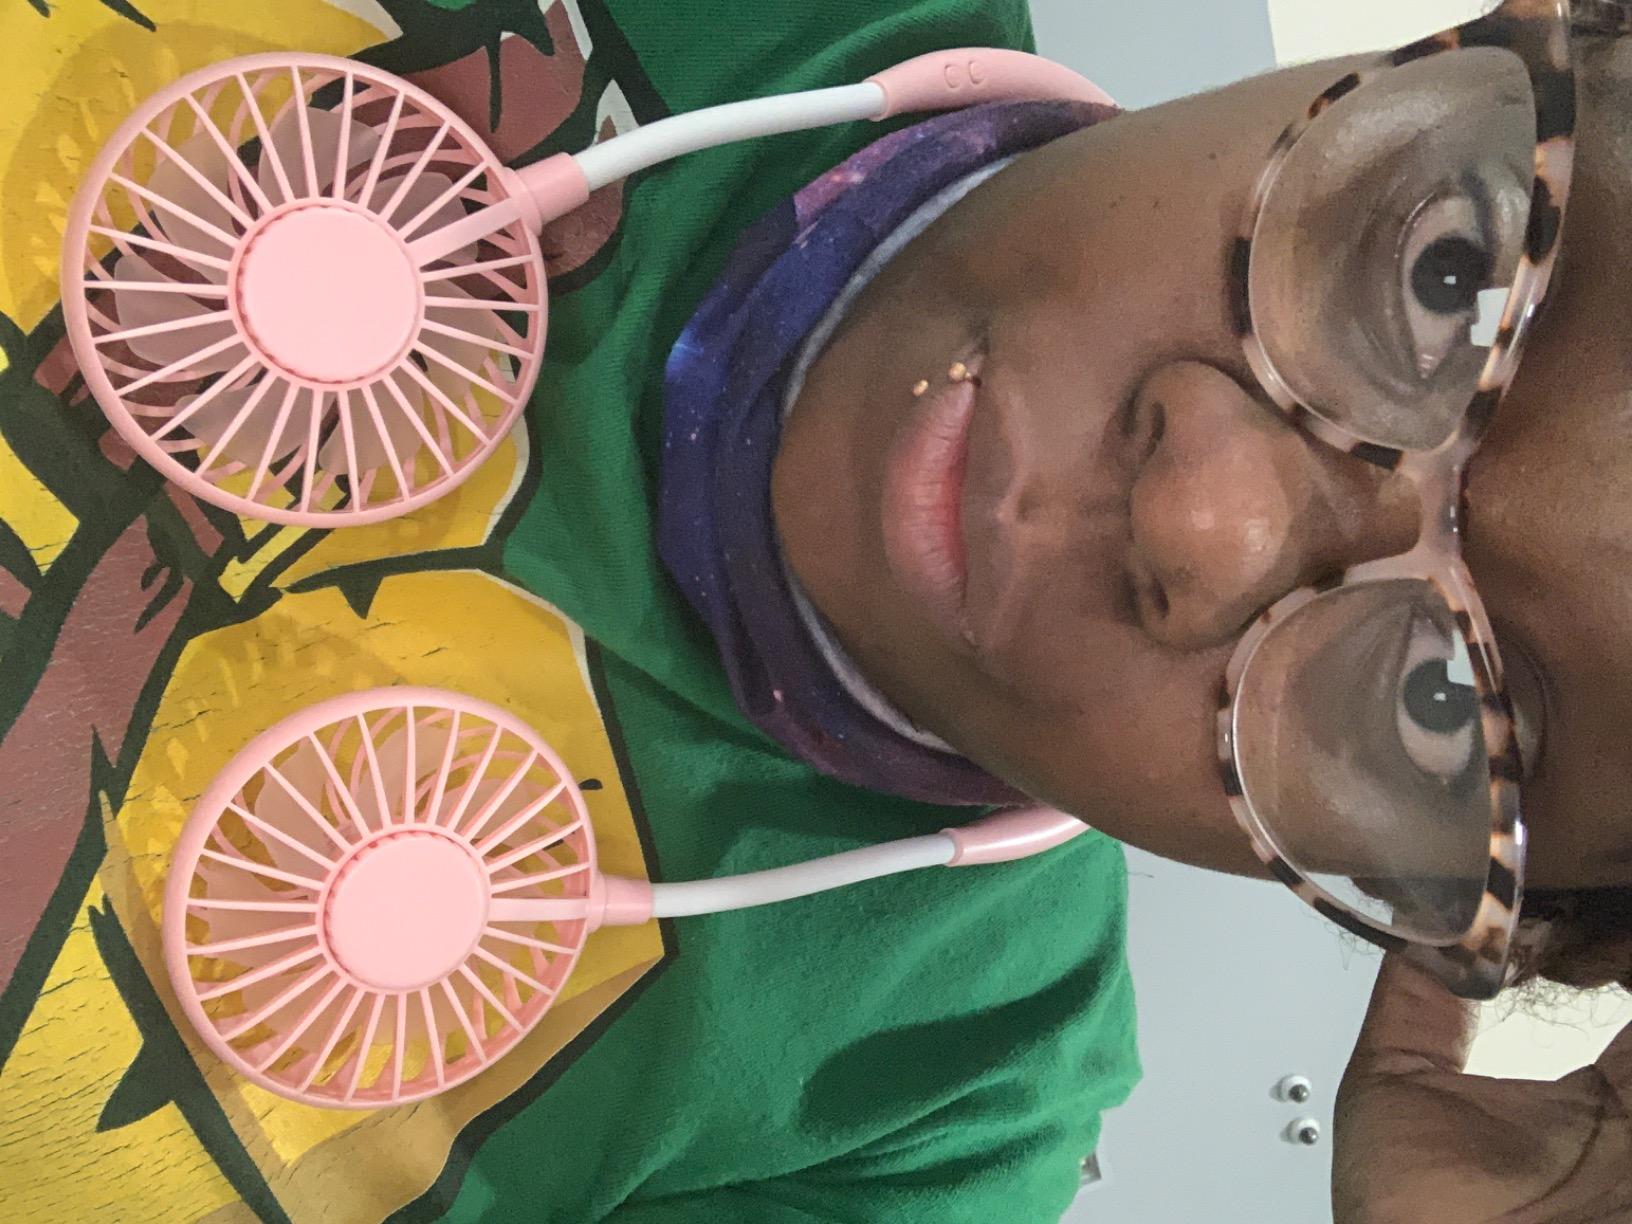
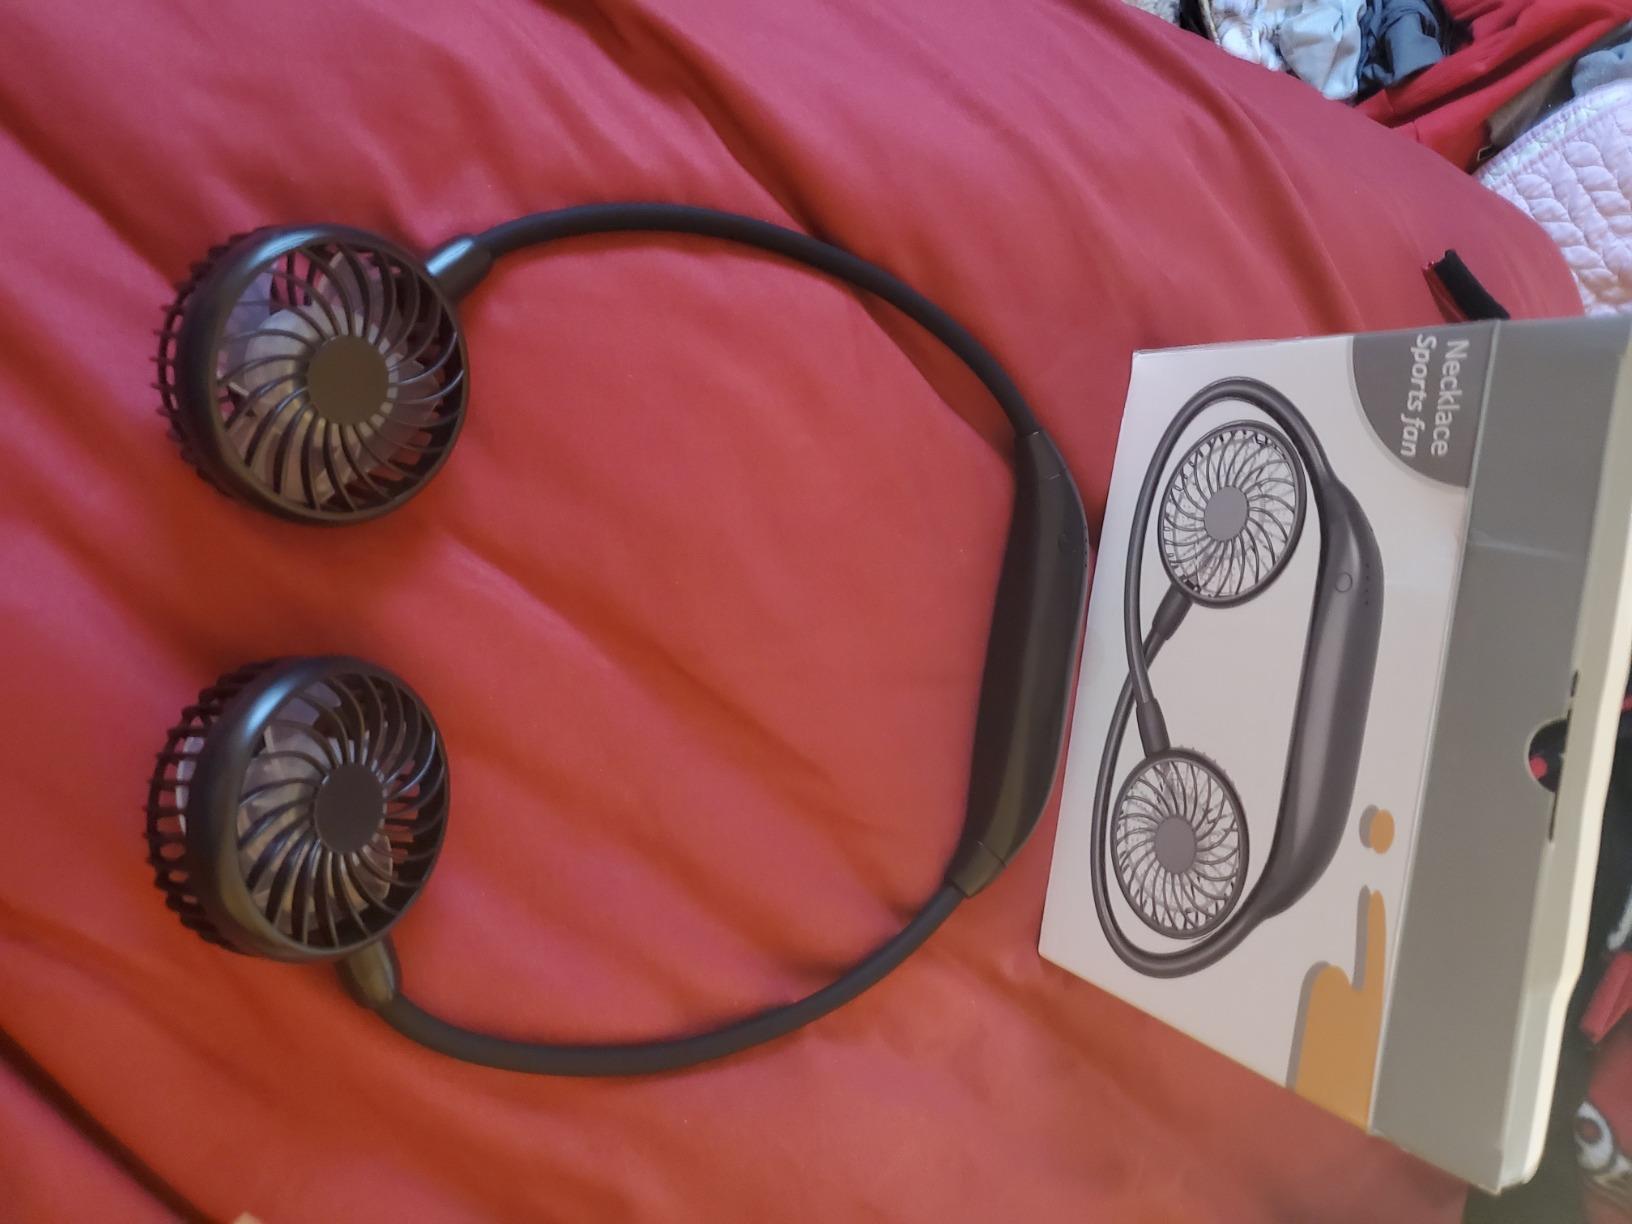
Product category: fan
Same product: no